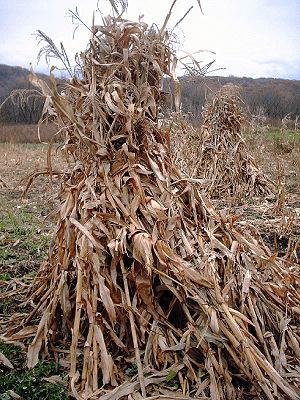
Les cannes de maïs, appelées aussi « paille de maïs », sont des résidus de la culture du maïs constitués par les feuilles et les tiges, ainsi que le plus souvent les spathes et les rafles, abandonnées dans les champs après la récolte des grains. Ces résidus représentent la moitié environ en masse du rendement en grains. C'est l'équivalent de la paille chez les autres céréales. Les cannes de maïs sont un co-produit agricole très commun dans les régions grosses productrices de maïs, en particulier dans la région du Corn Belt américain. En plus de la partie non-récoltée du maïs, les cannes de maïs peuvent également contenir d'autres graminées et mauvaises herbes. C'est un produit « à faible teneur en eau et très volumineux ». Le maïs de grande culture et le maïs doux, deux types de maïs différents, produisent des résidus relativement similaires.